RÚV (TV channel)

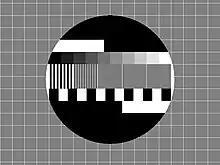
Early "Sjónvarpið" test card. This test card was also used by Süddeutscher Rundfunk (SDR), Südwestfunk (SWF) and Sender Freies Berlin (SFB) in West Germany.

From the inauguration of "Sjónvarpið" in 1966 until as late as 1982, an electronically generated, heavily modified version of the Philips PM5540 monochrome test card was utilised during off-air hours, with the words "Ríkisútvarpið SJÓNVARP" occasionally appearing in the top and bottom black segments respectively.